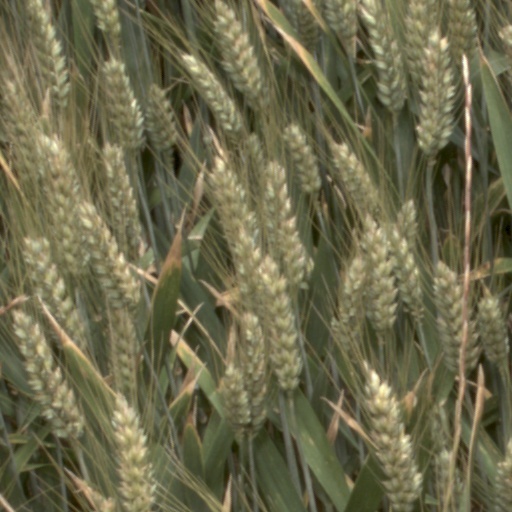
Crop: wheat